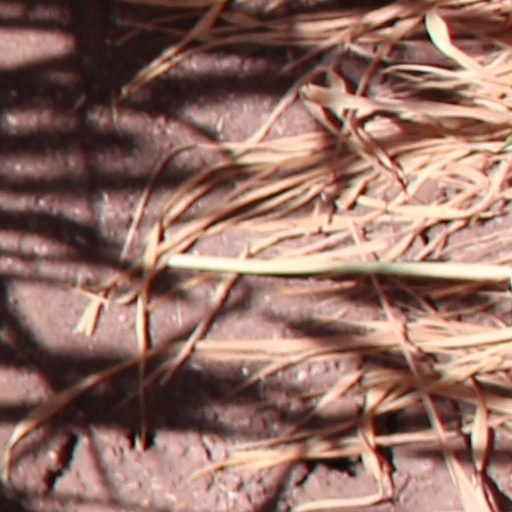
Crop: wheat